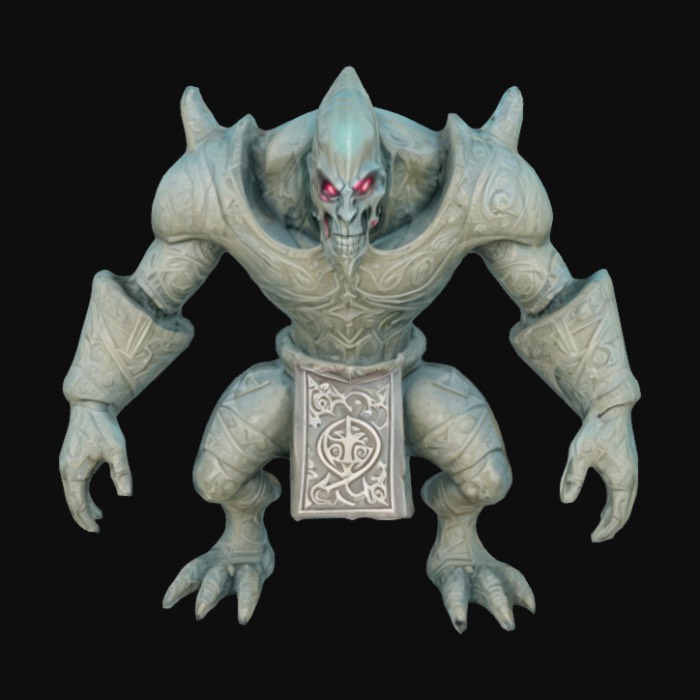
미적 점수 (1~10점): 6